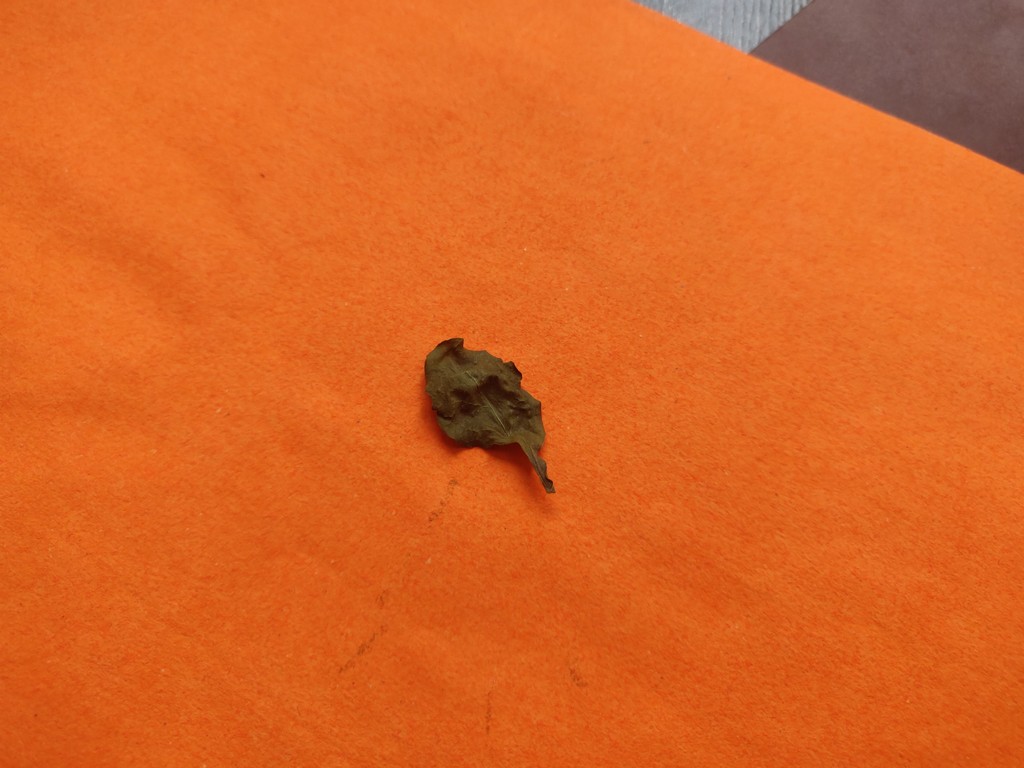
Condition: Dried
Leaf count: single
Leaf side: unknown